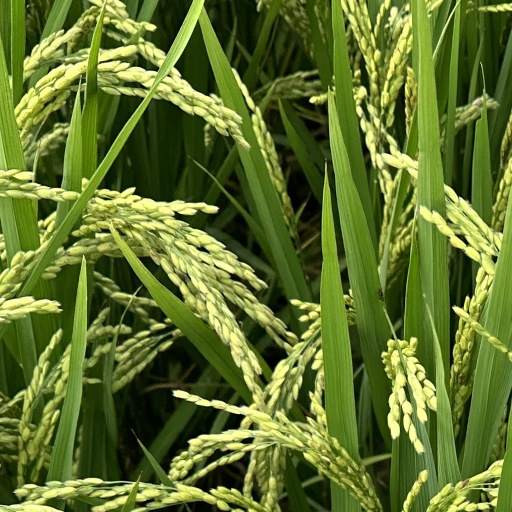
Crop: rice